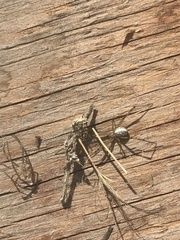
Species: Lactrodectus_hesperus